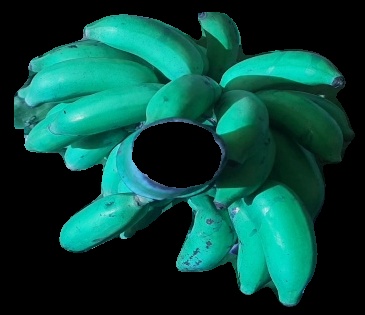
Variety: elakki-bale
Grade: grade3